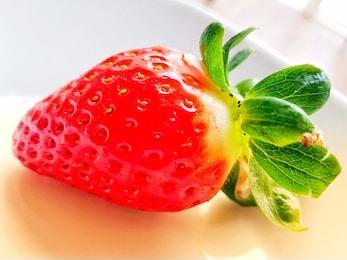
Label: Strawberry